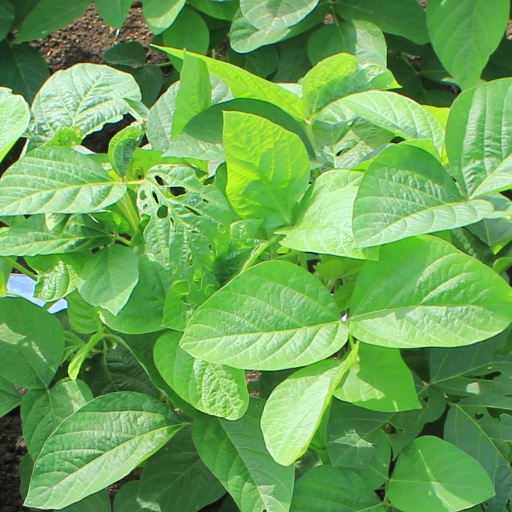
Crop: soybean